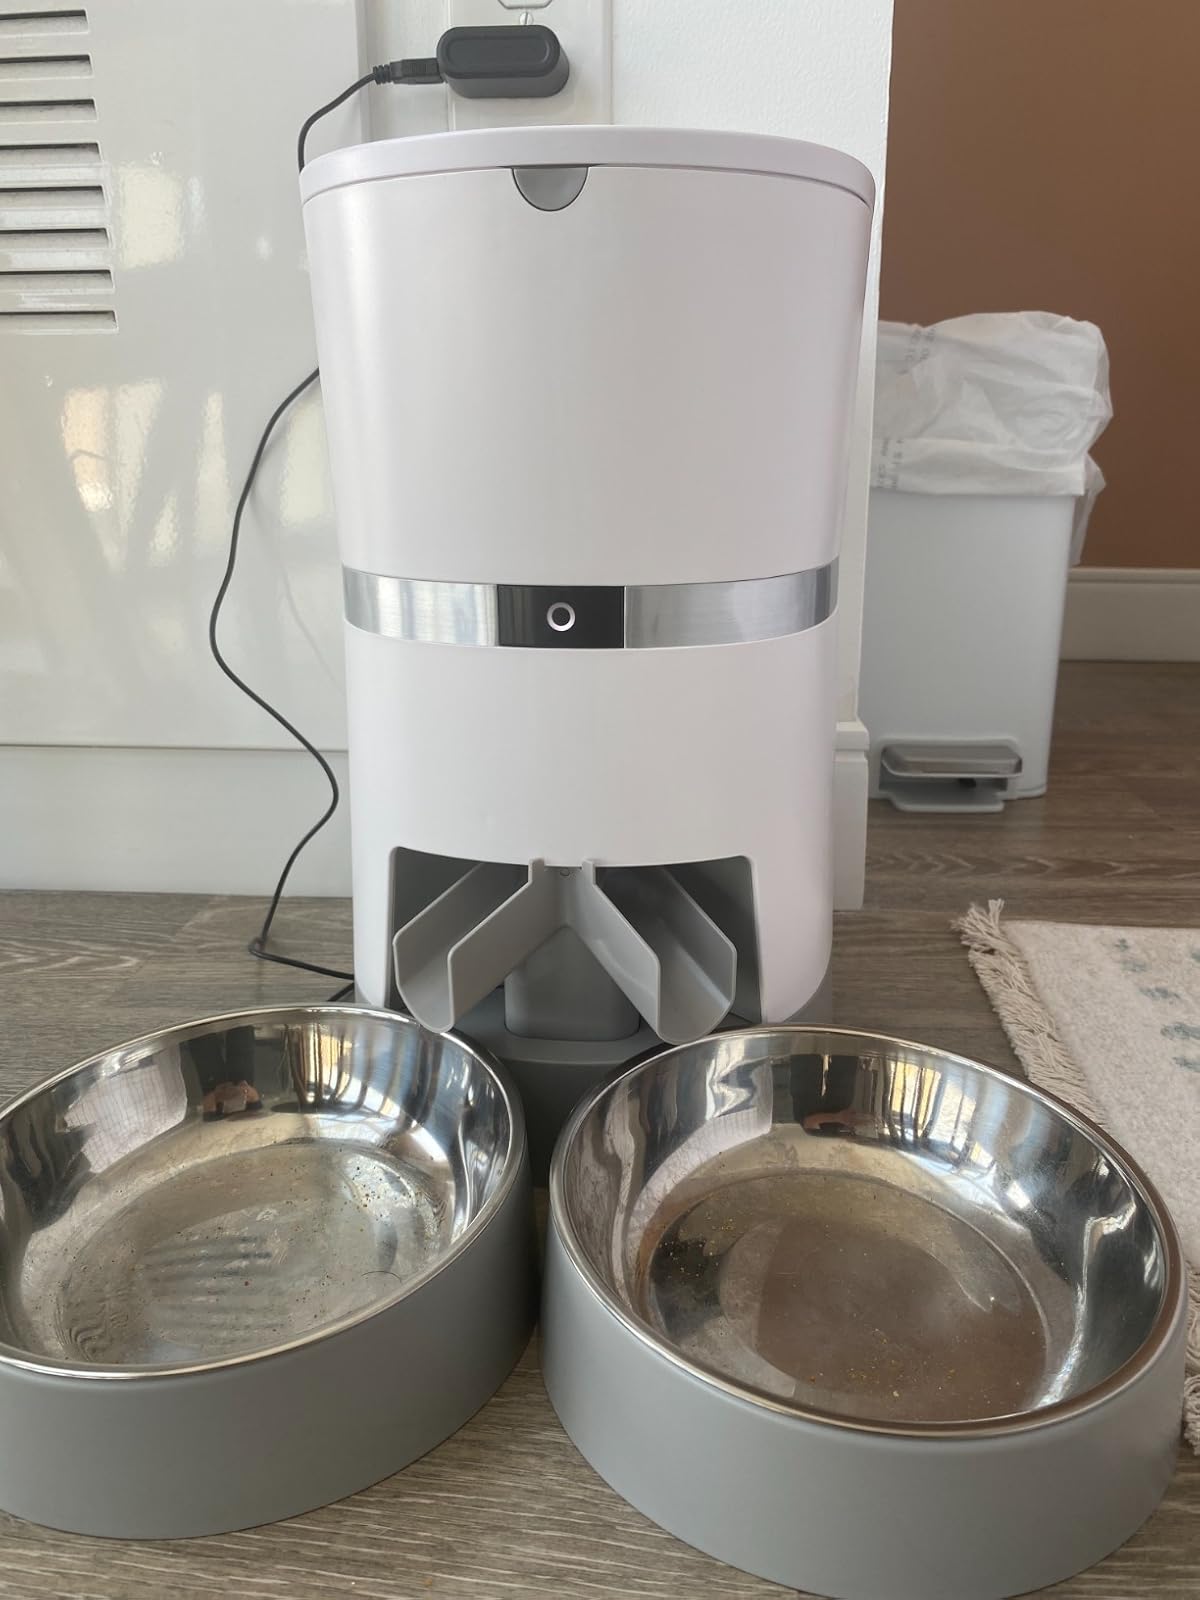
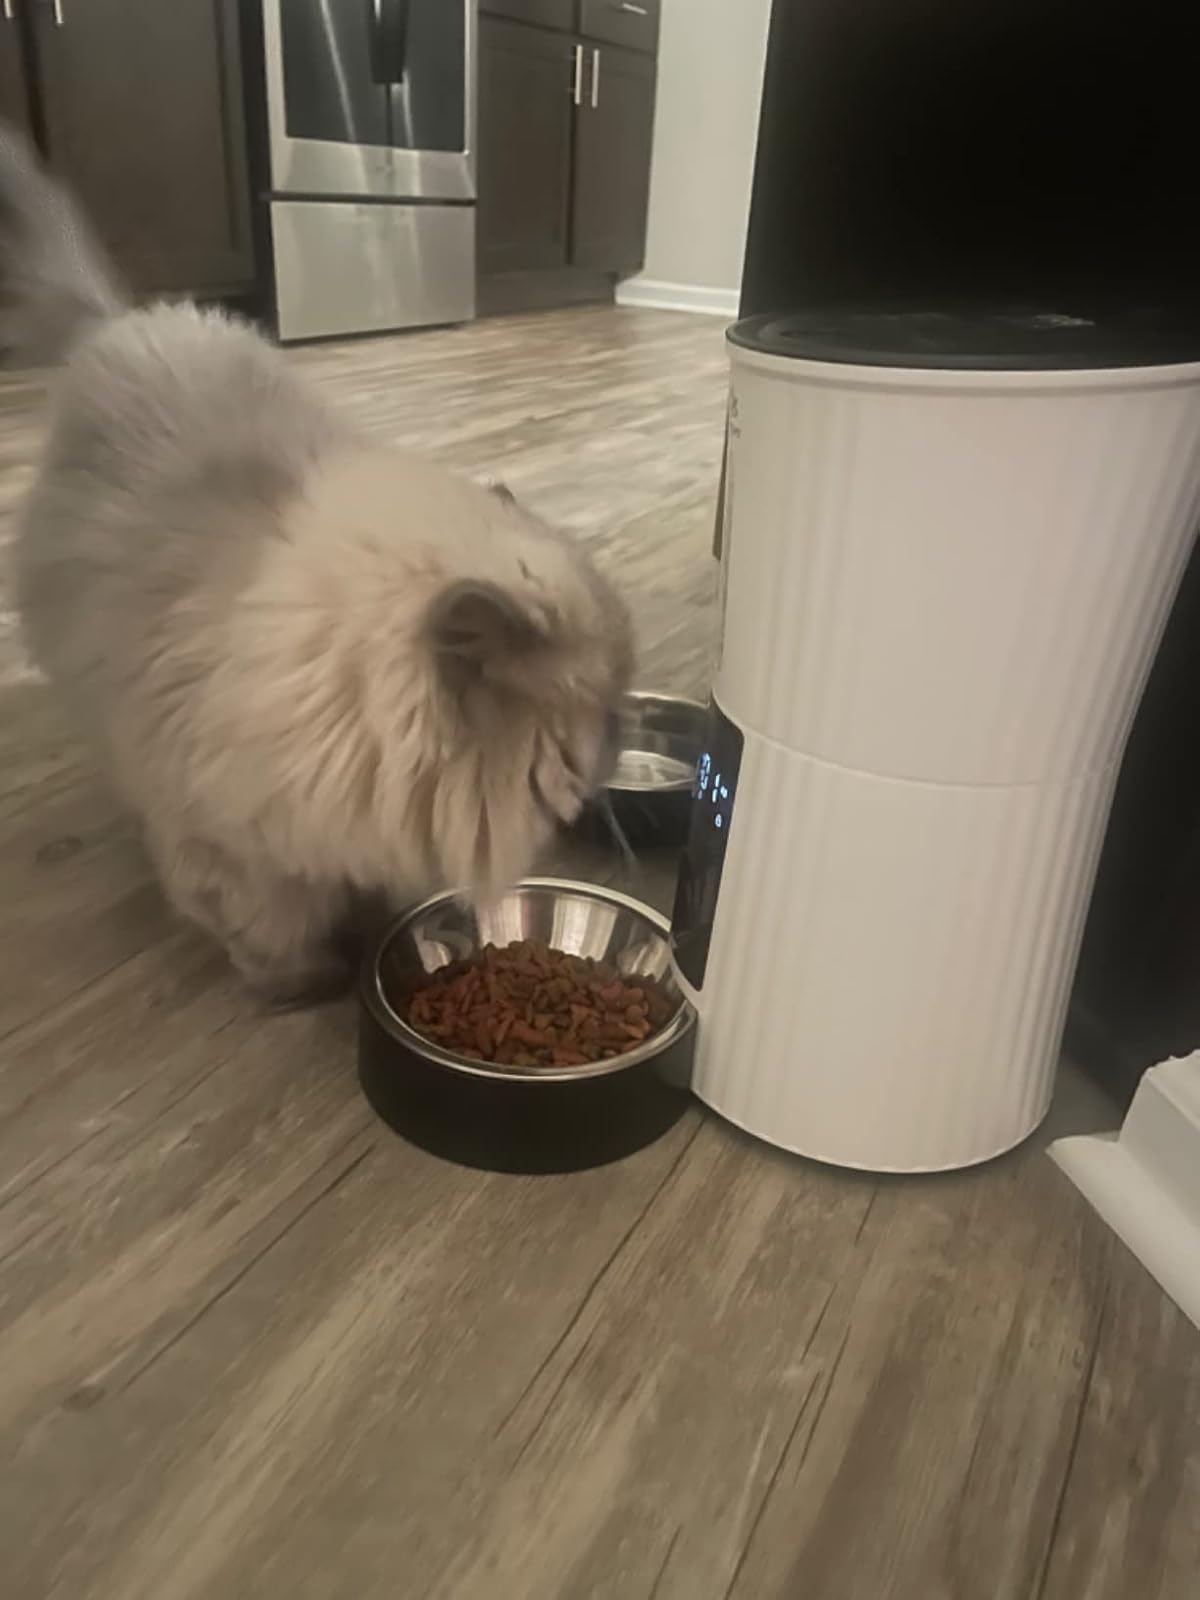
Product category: items_feeder
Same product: no